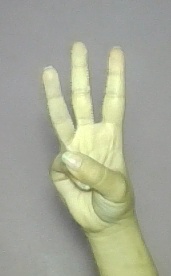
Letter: thaa